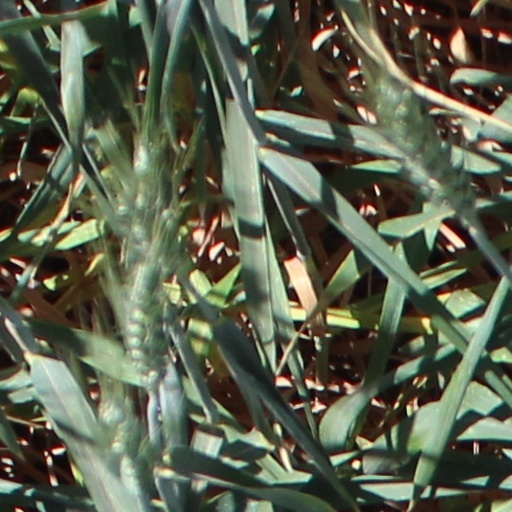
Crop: wheat